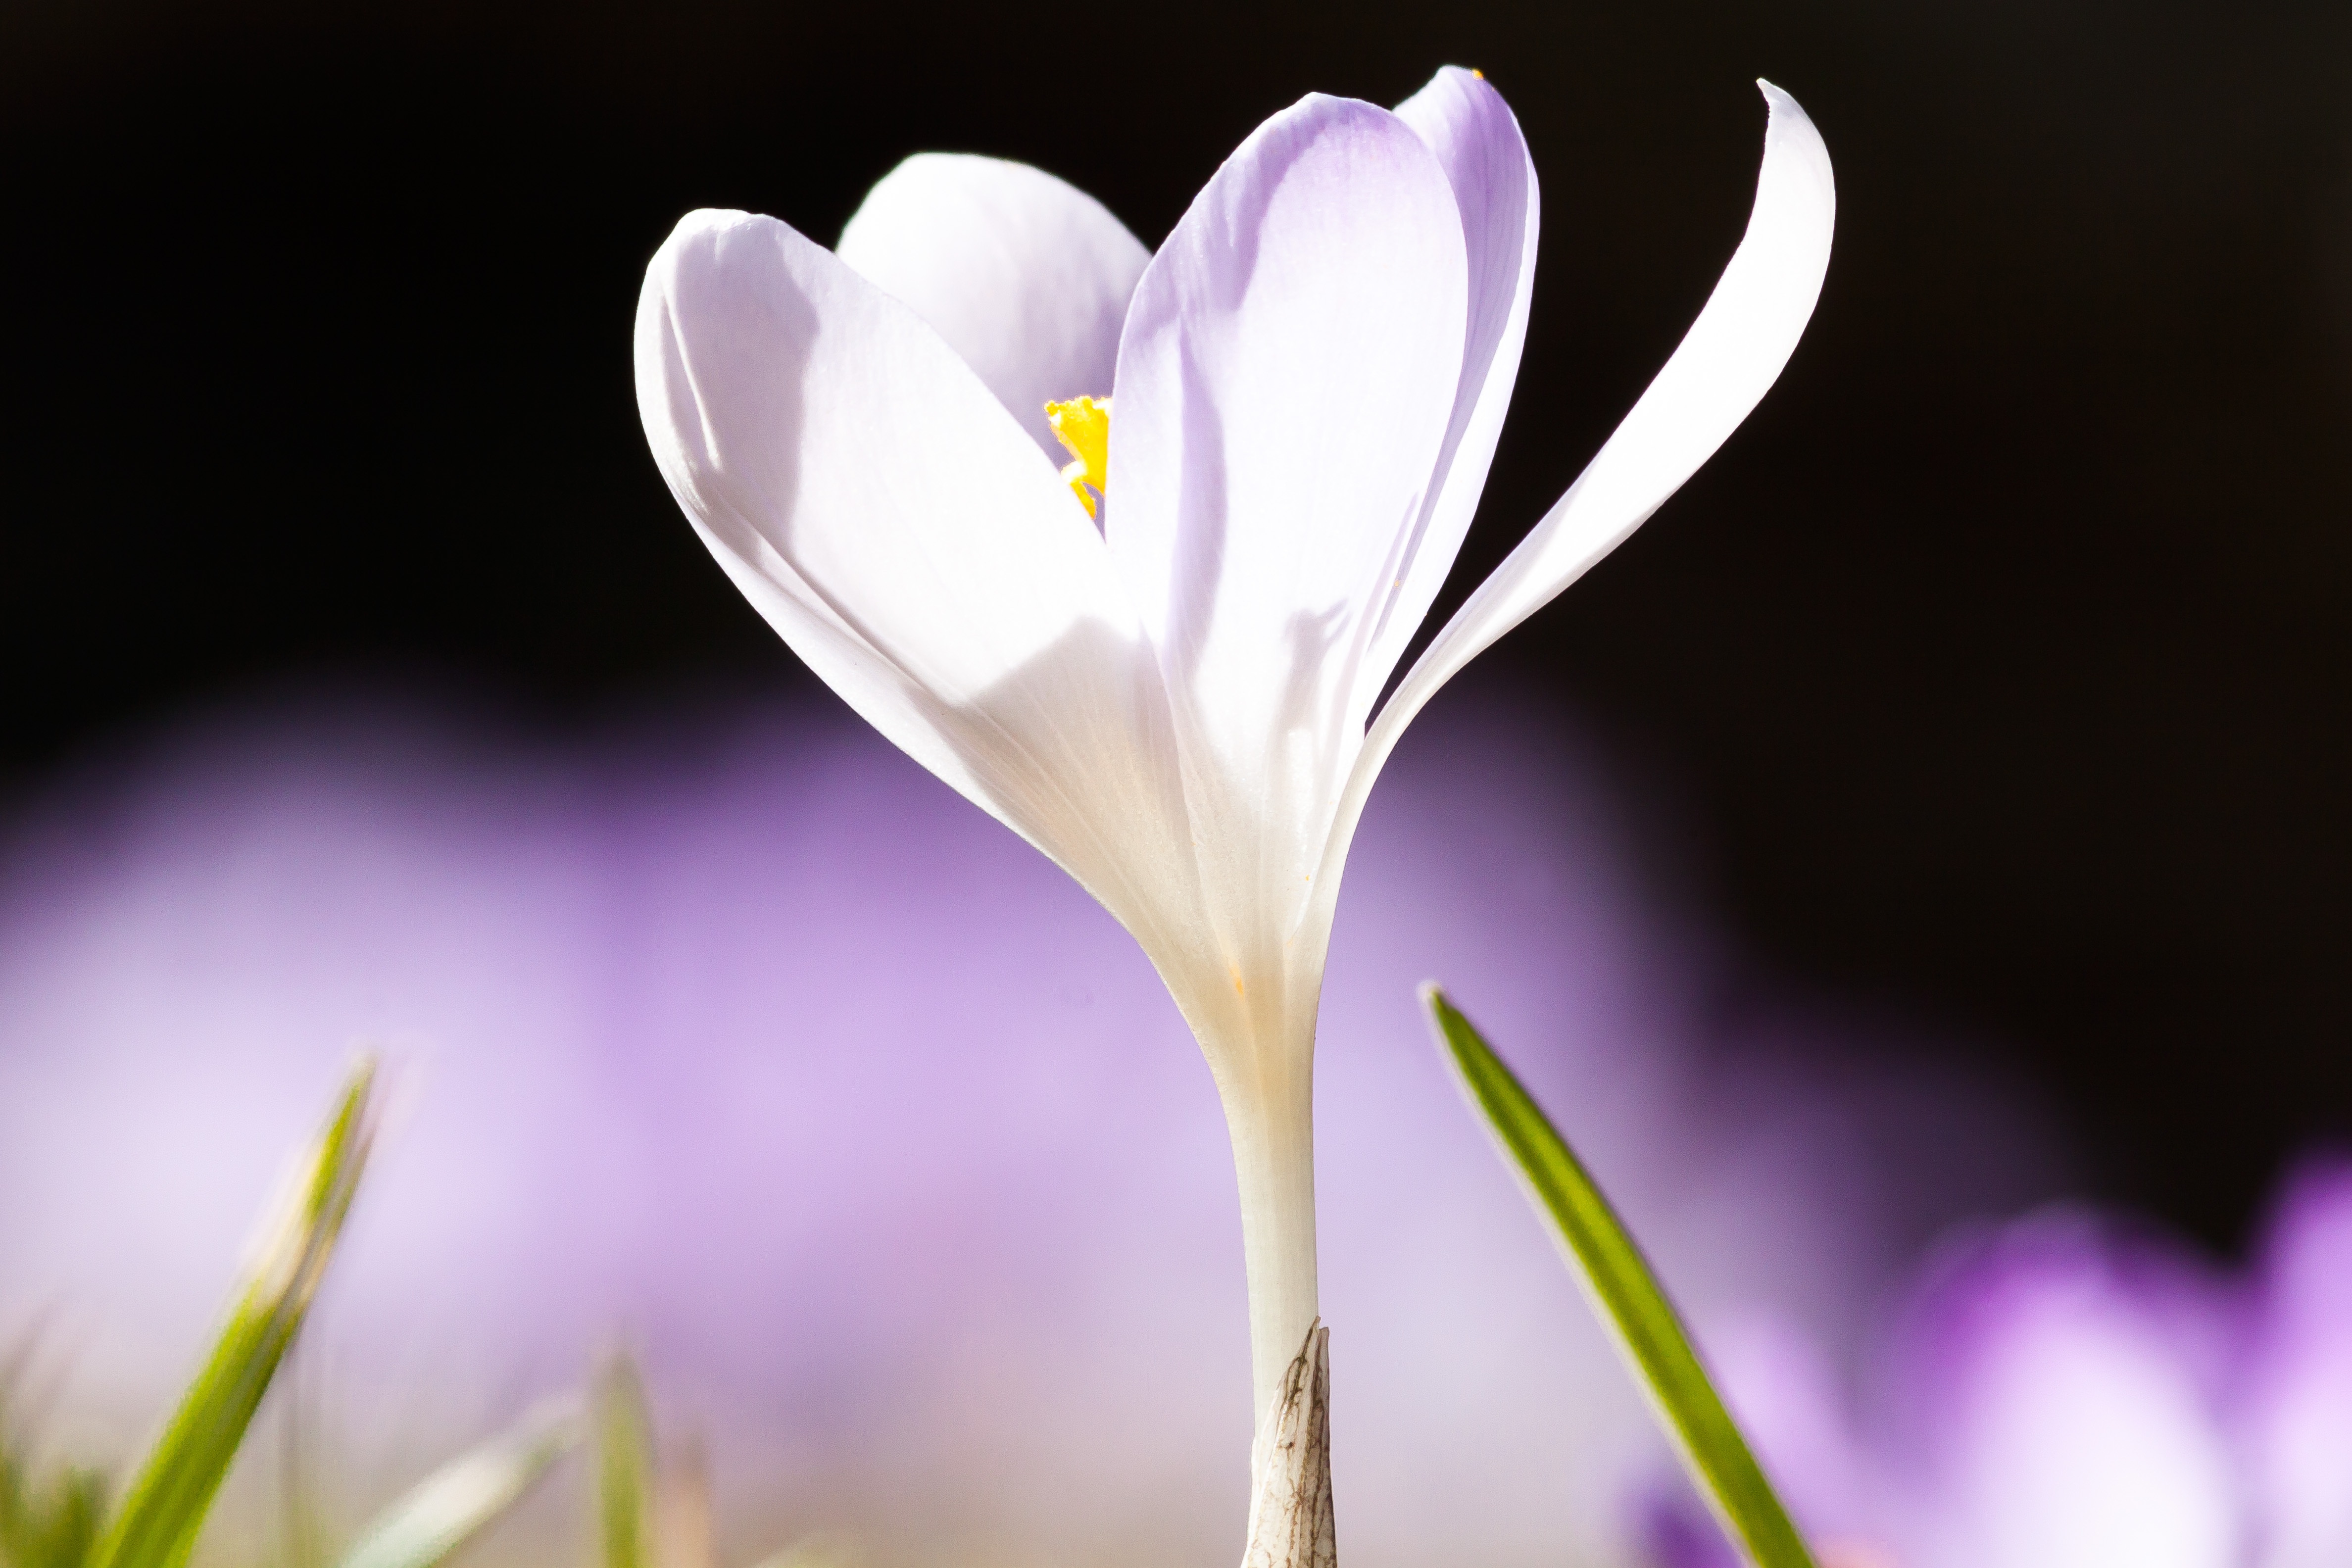
nature, blossom, plant, flower, purple, petal, bloom, spring, macro, flora, flowers, close up, eye, violet, organ, crocus, spring crocus, macro photography, spring awakening, fr hlingsanfang, the beginning of spring, schwertliliengewaechs, flowering plant, lenz, plant stem, land plant, crocus candidus, wild species